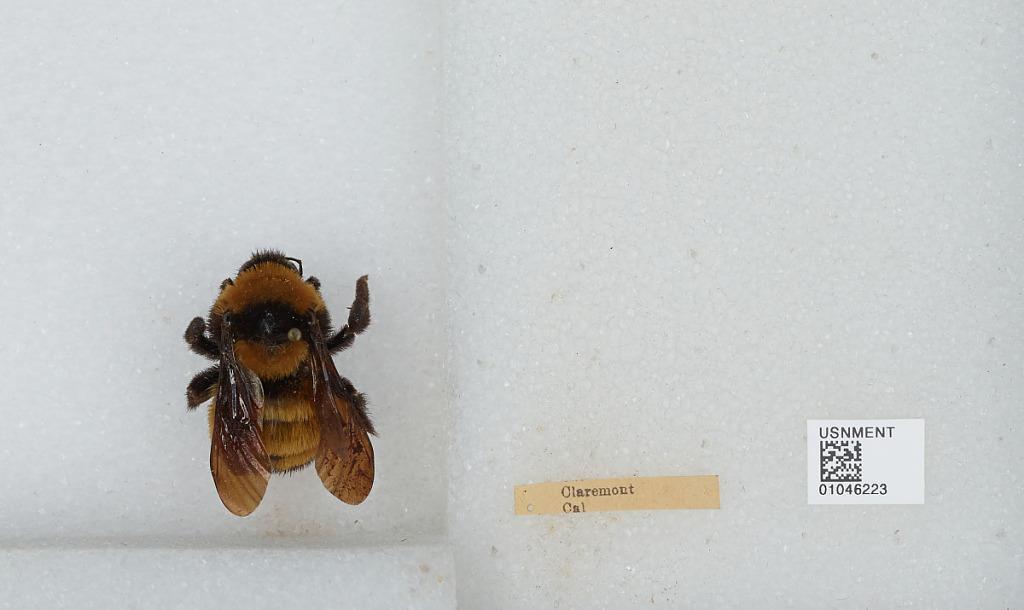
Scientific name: Bombus sp.
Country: United States
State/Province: California
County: Los Angeles
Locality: Claremont
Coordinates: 34.11, -117.72